Surfers Paradise, Queensland

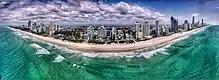

Surfers Point is bounded to the east by the Coral Sea of the Pacific Ocean. The entire coastline of Surfers Paradise is called Surfers Paradise Beach and is a continuous sandy surf beach. The Esplanade is a road that runs along the coast in the north-east of the suburb.